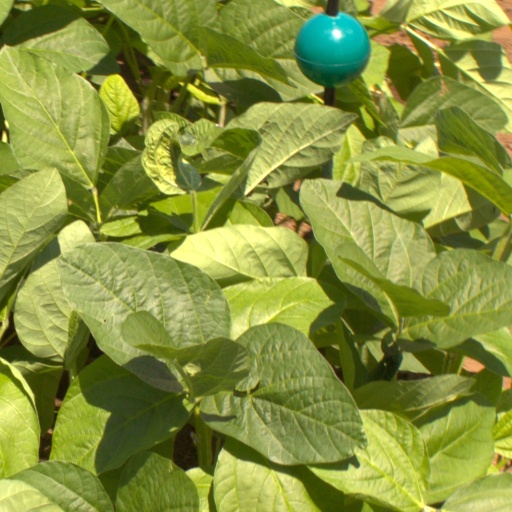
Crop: soybean